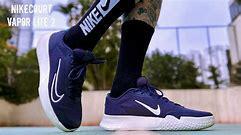
Brand: Nike
Model: Court Vapor Lite 2